Sir Henry Lello

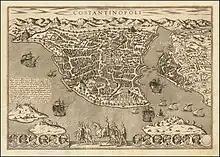
Map of Constantinople, c. 1600

Sultan Mehmed III requested Lello to write to Prince Michael the Brave, starting negotiations and advising him to send a tribute, hoping to start an era of peace with the Habsburgs. He was then sent to meet the prince, and to gather and communicate informations for the Emperor. Prince Michael, born in 1558, was the ruler of Transylvania, and the successor to Wallachia, a territory previously ruled by Vlad Dracula until his death in 1477.